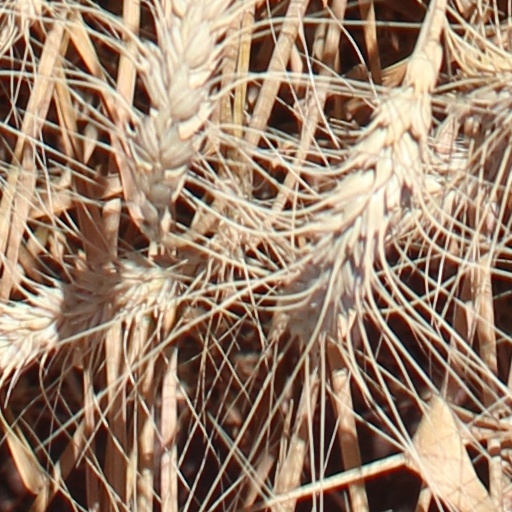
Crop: wheat